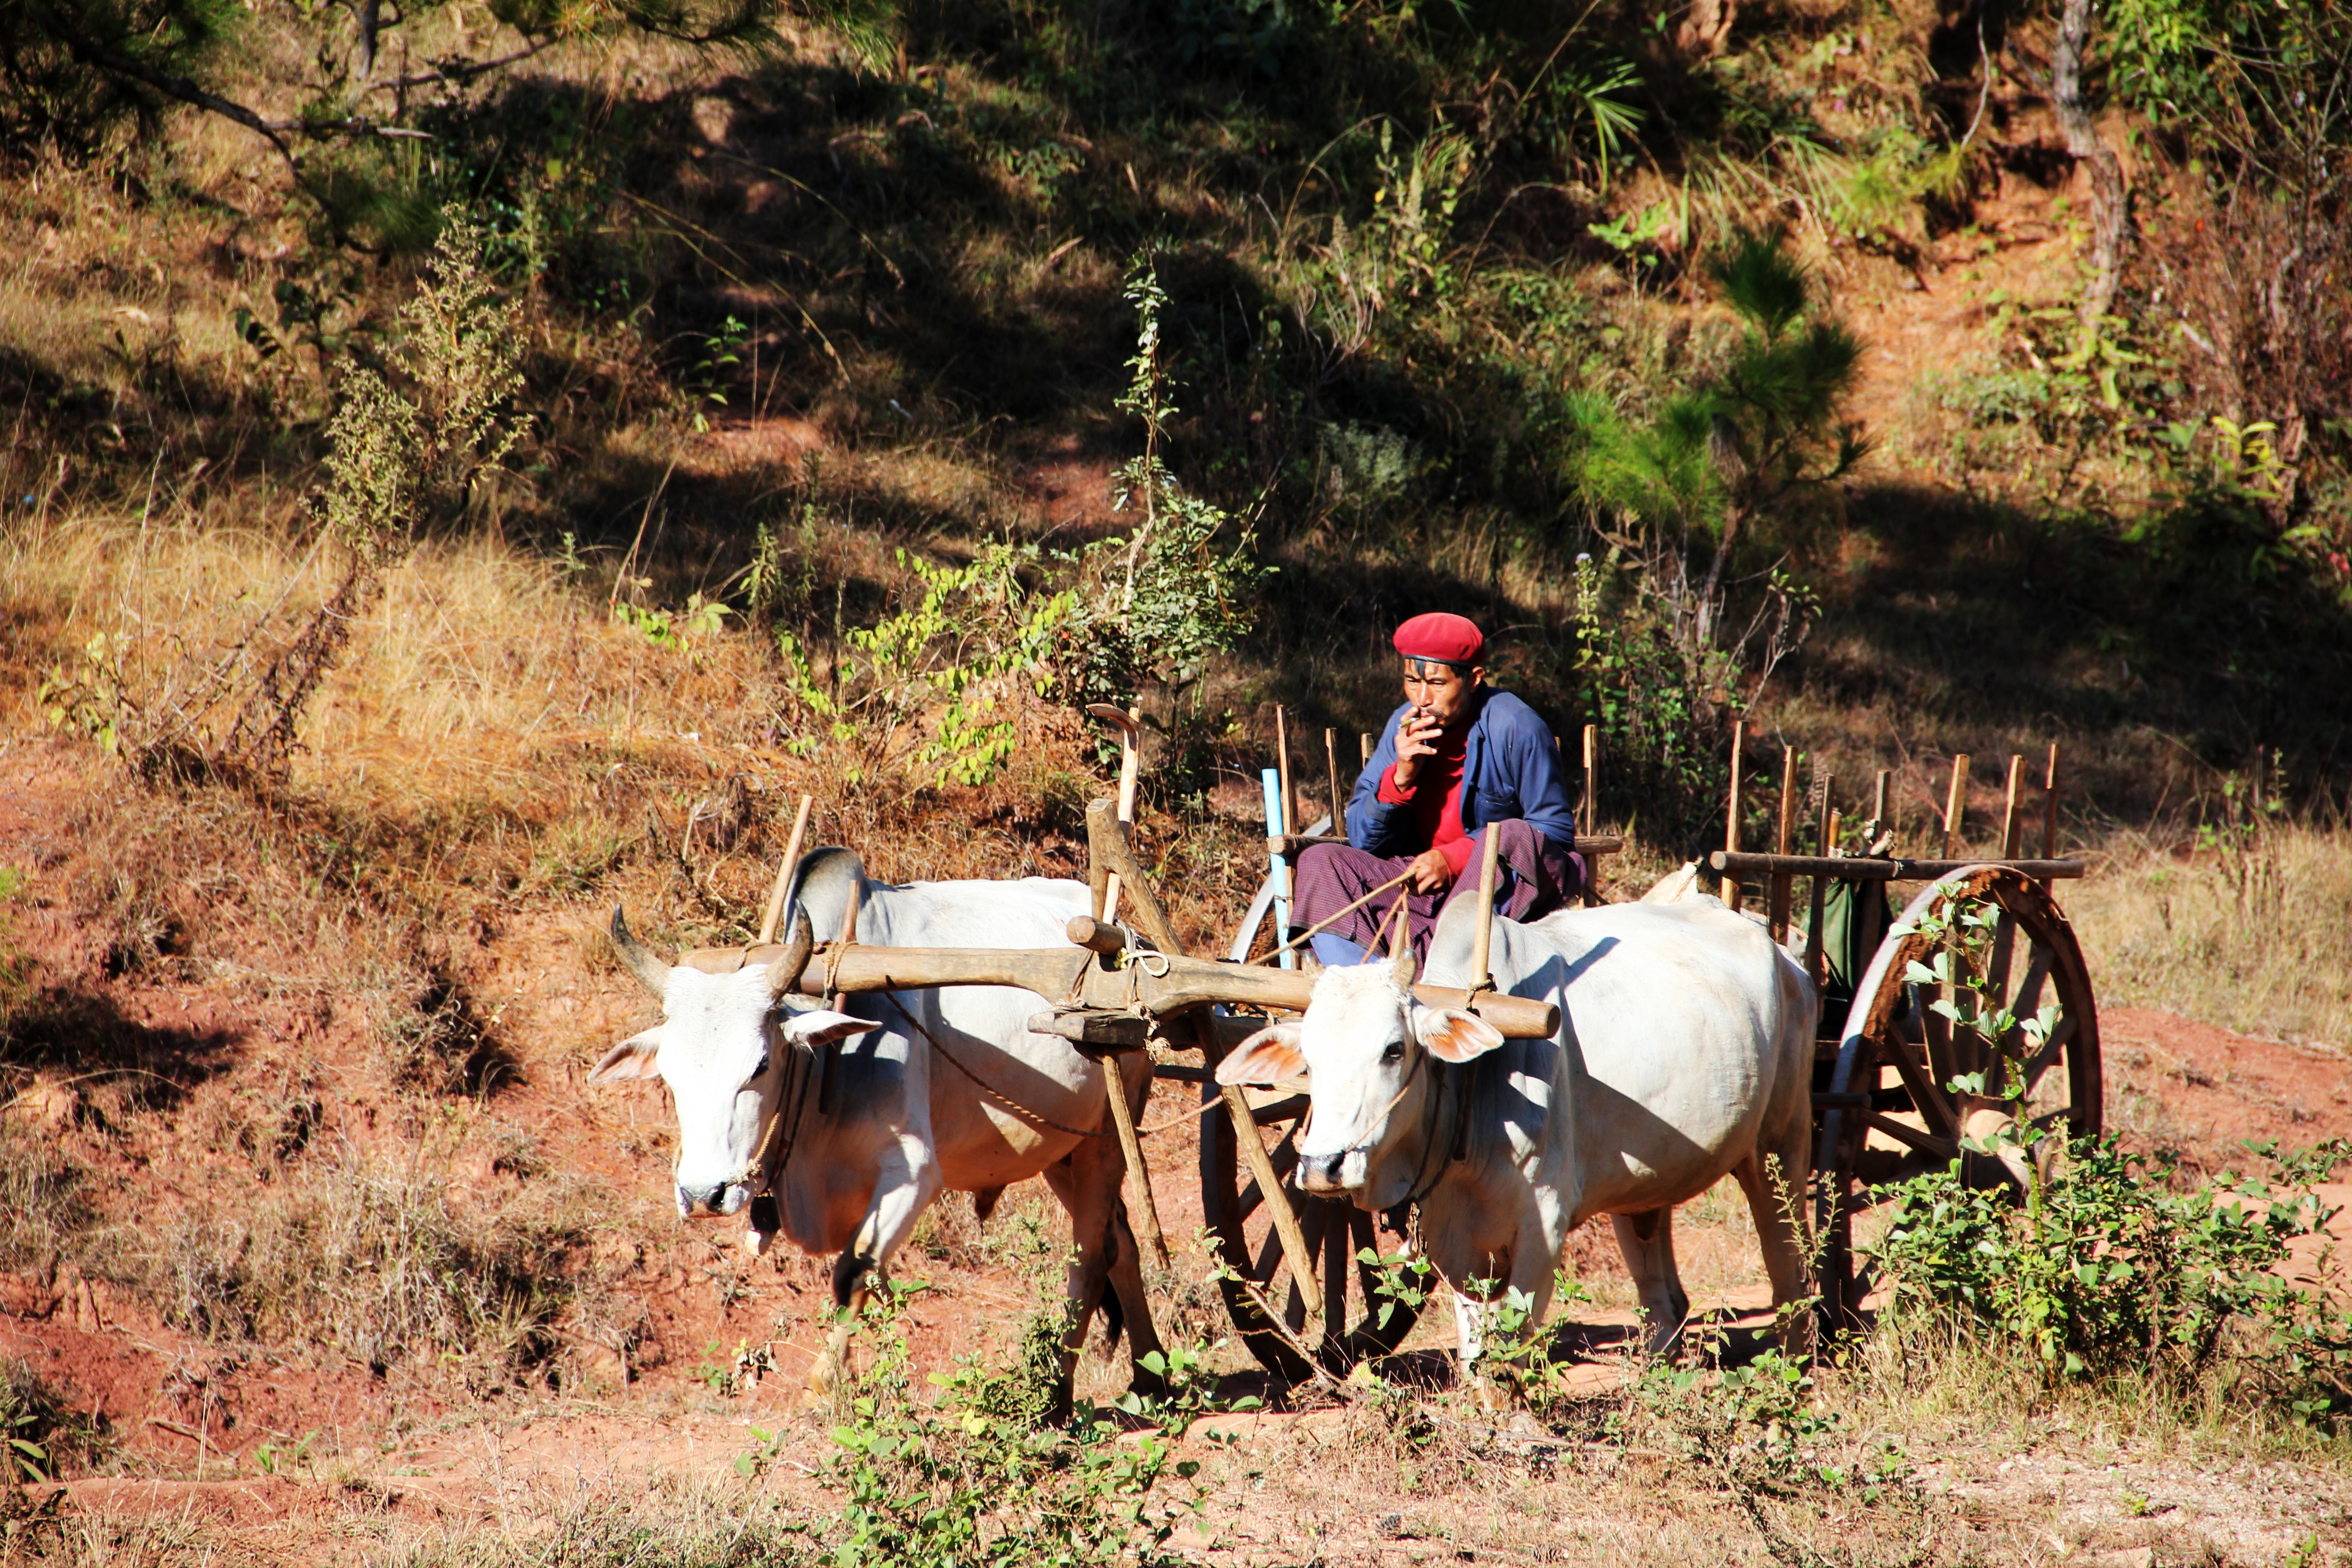
man, landscape, cart, ranch, safari, rural area, pack animal, oxcart, swot up, trail riding, natural environment, horse like mammal